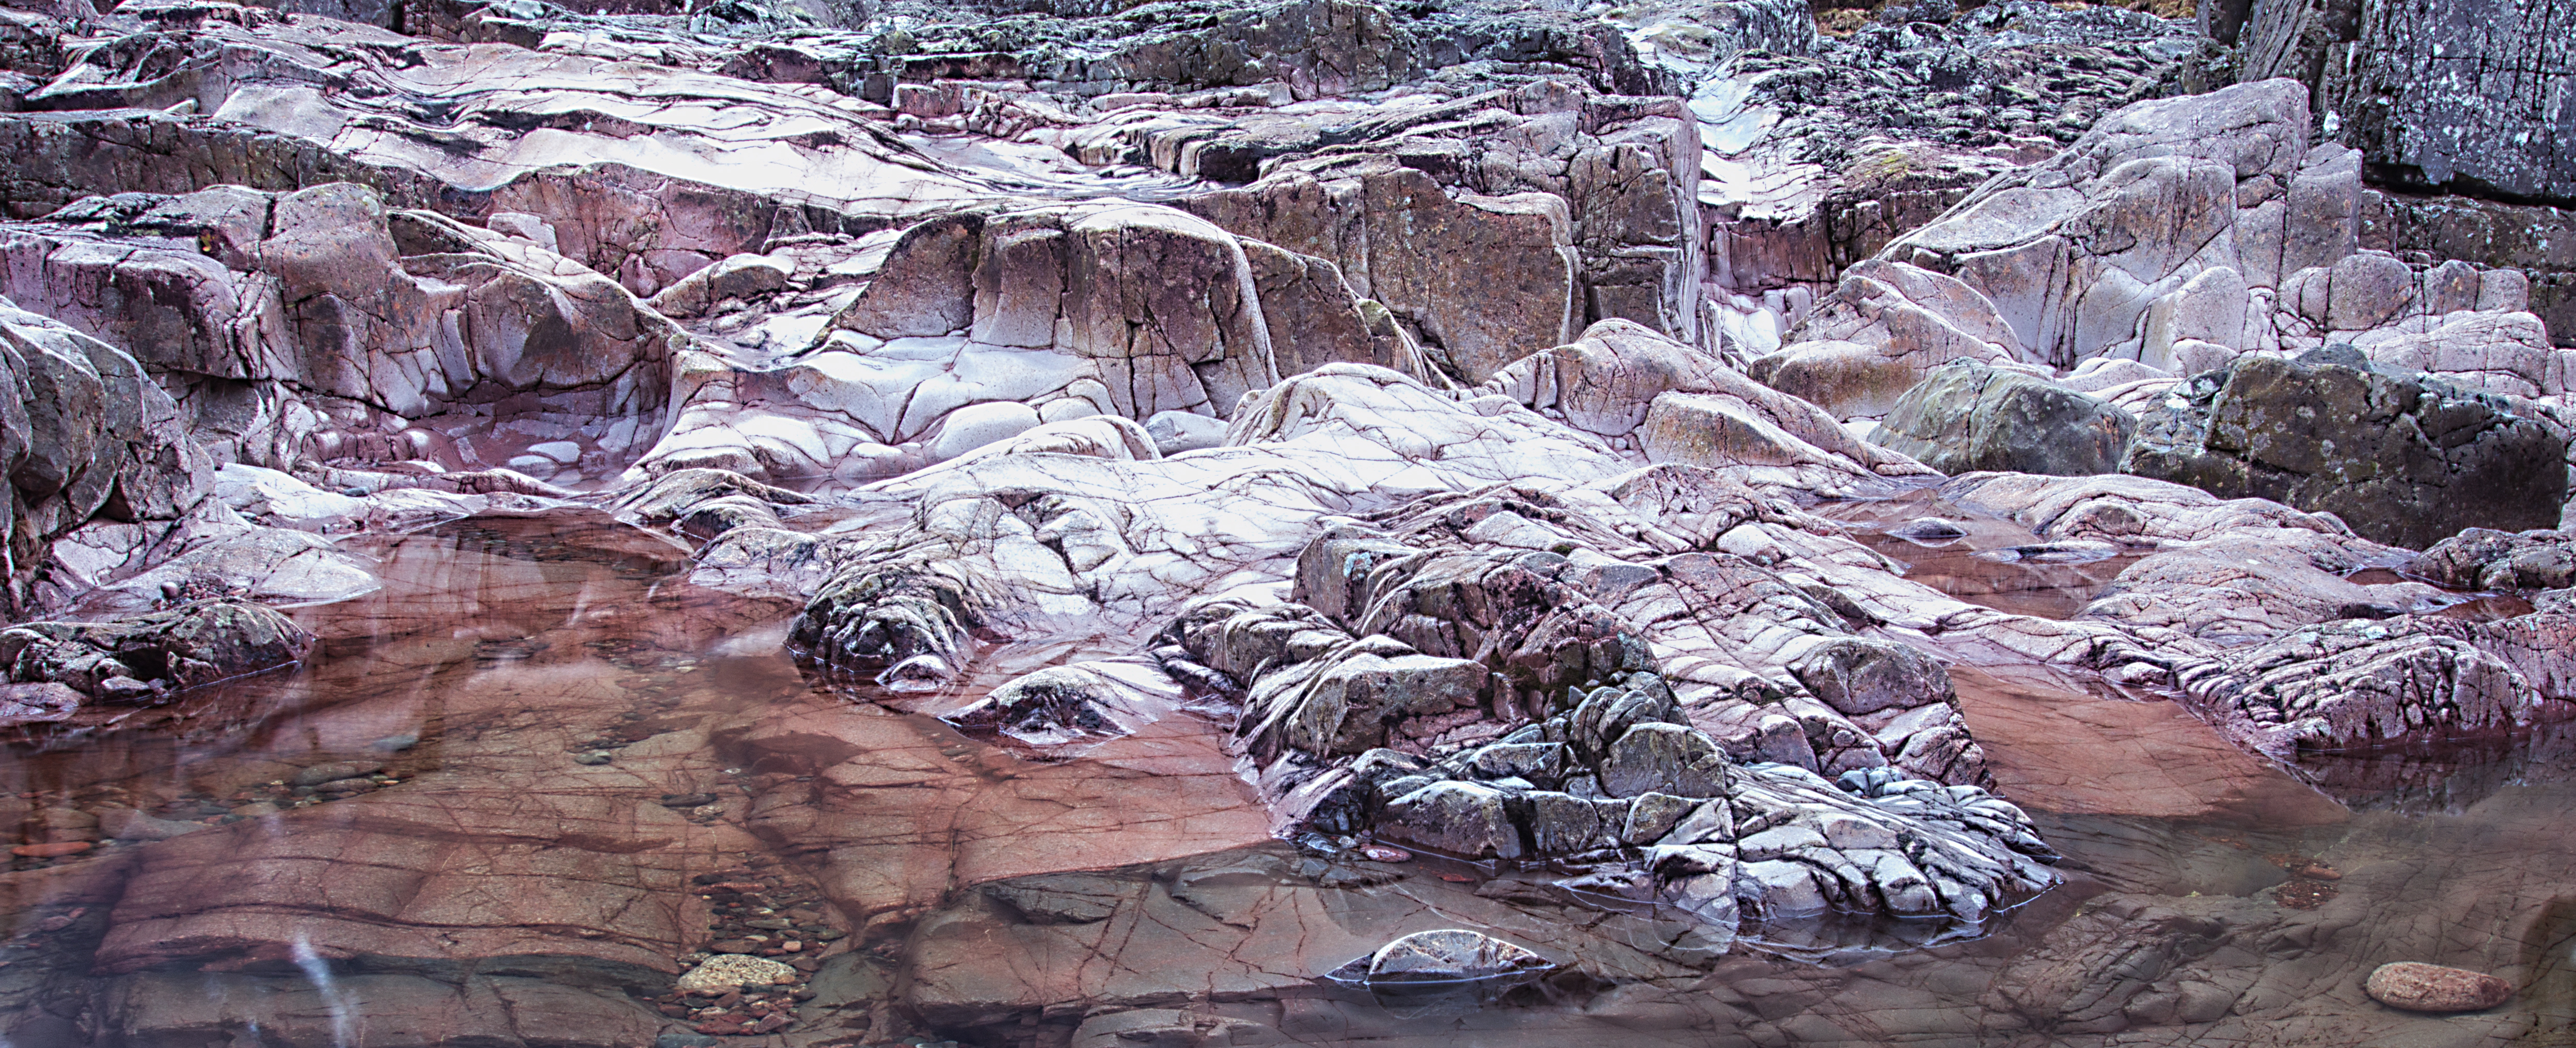
rock, formation, stream, canyon, material, rockpool, geology, scotland, glen, glenetive, etive, westhiglands, wadi, landform, geological phenomenon